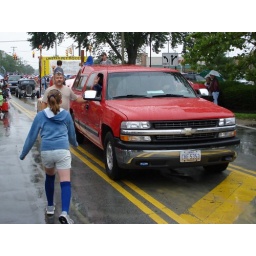
Jim leads the Livewire pig float down the street in good cheer despite the rain.